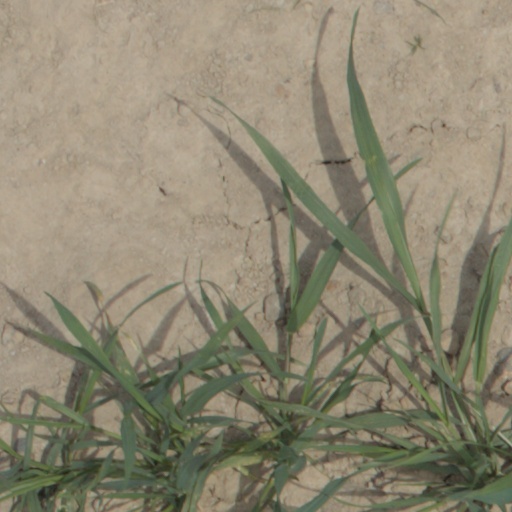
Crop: wheat